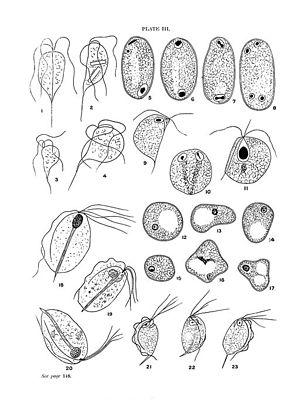
Enteromonas hominis est un parasite de l'homme très peu fréquent et non pathogène.